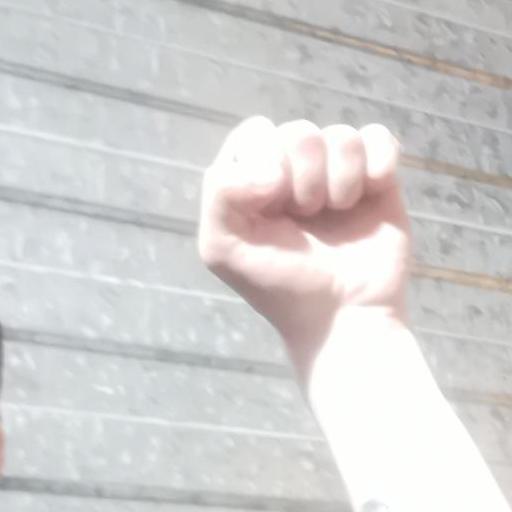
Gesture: fist